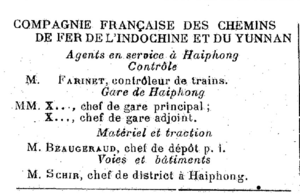
Agents de la gare de Haiphong, d'un annuaire de 1923.
La gare de Haïphong est une gare ferroviaire vietnamienne située à Haïphong. Elle est à un kilomètre du centre ville.